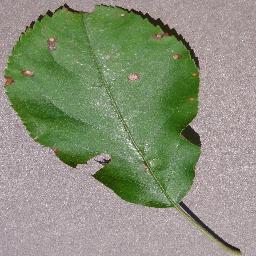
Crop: apple
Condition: black_rot